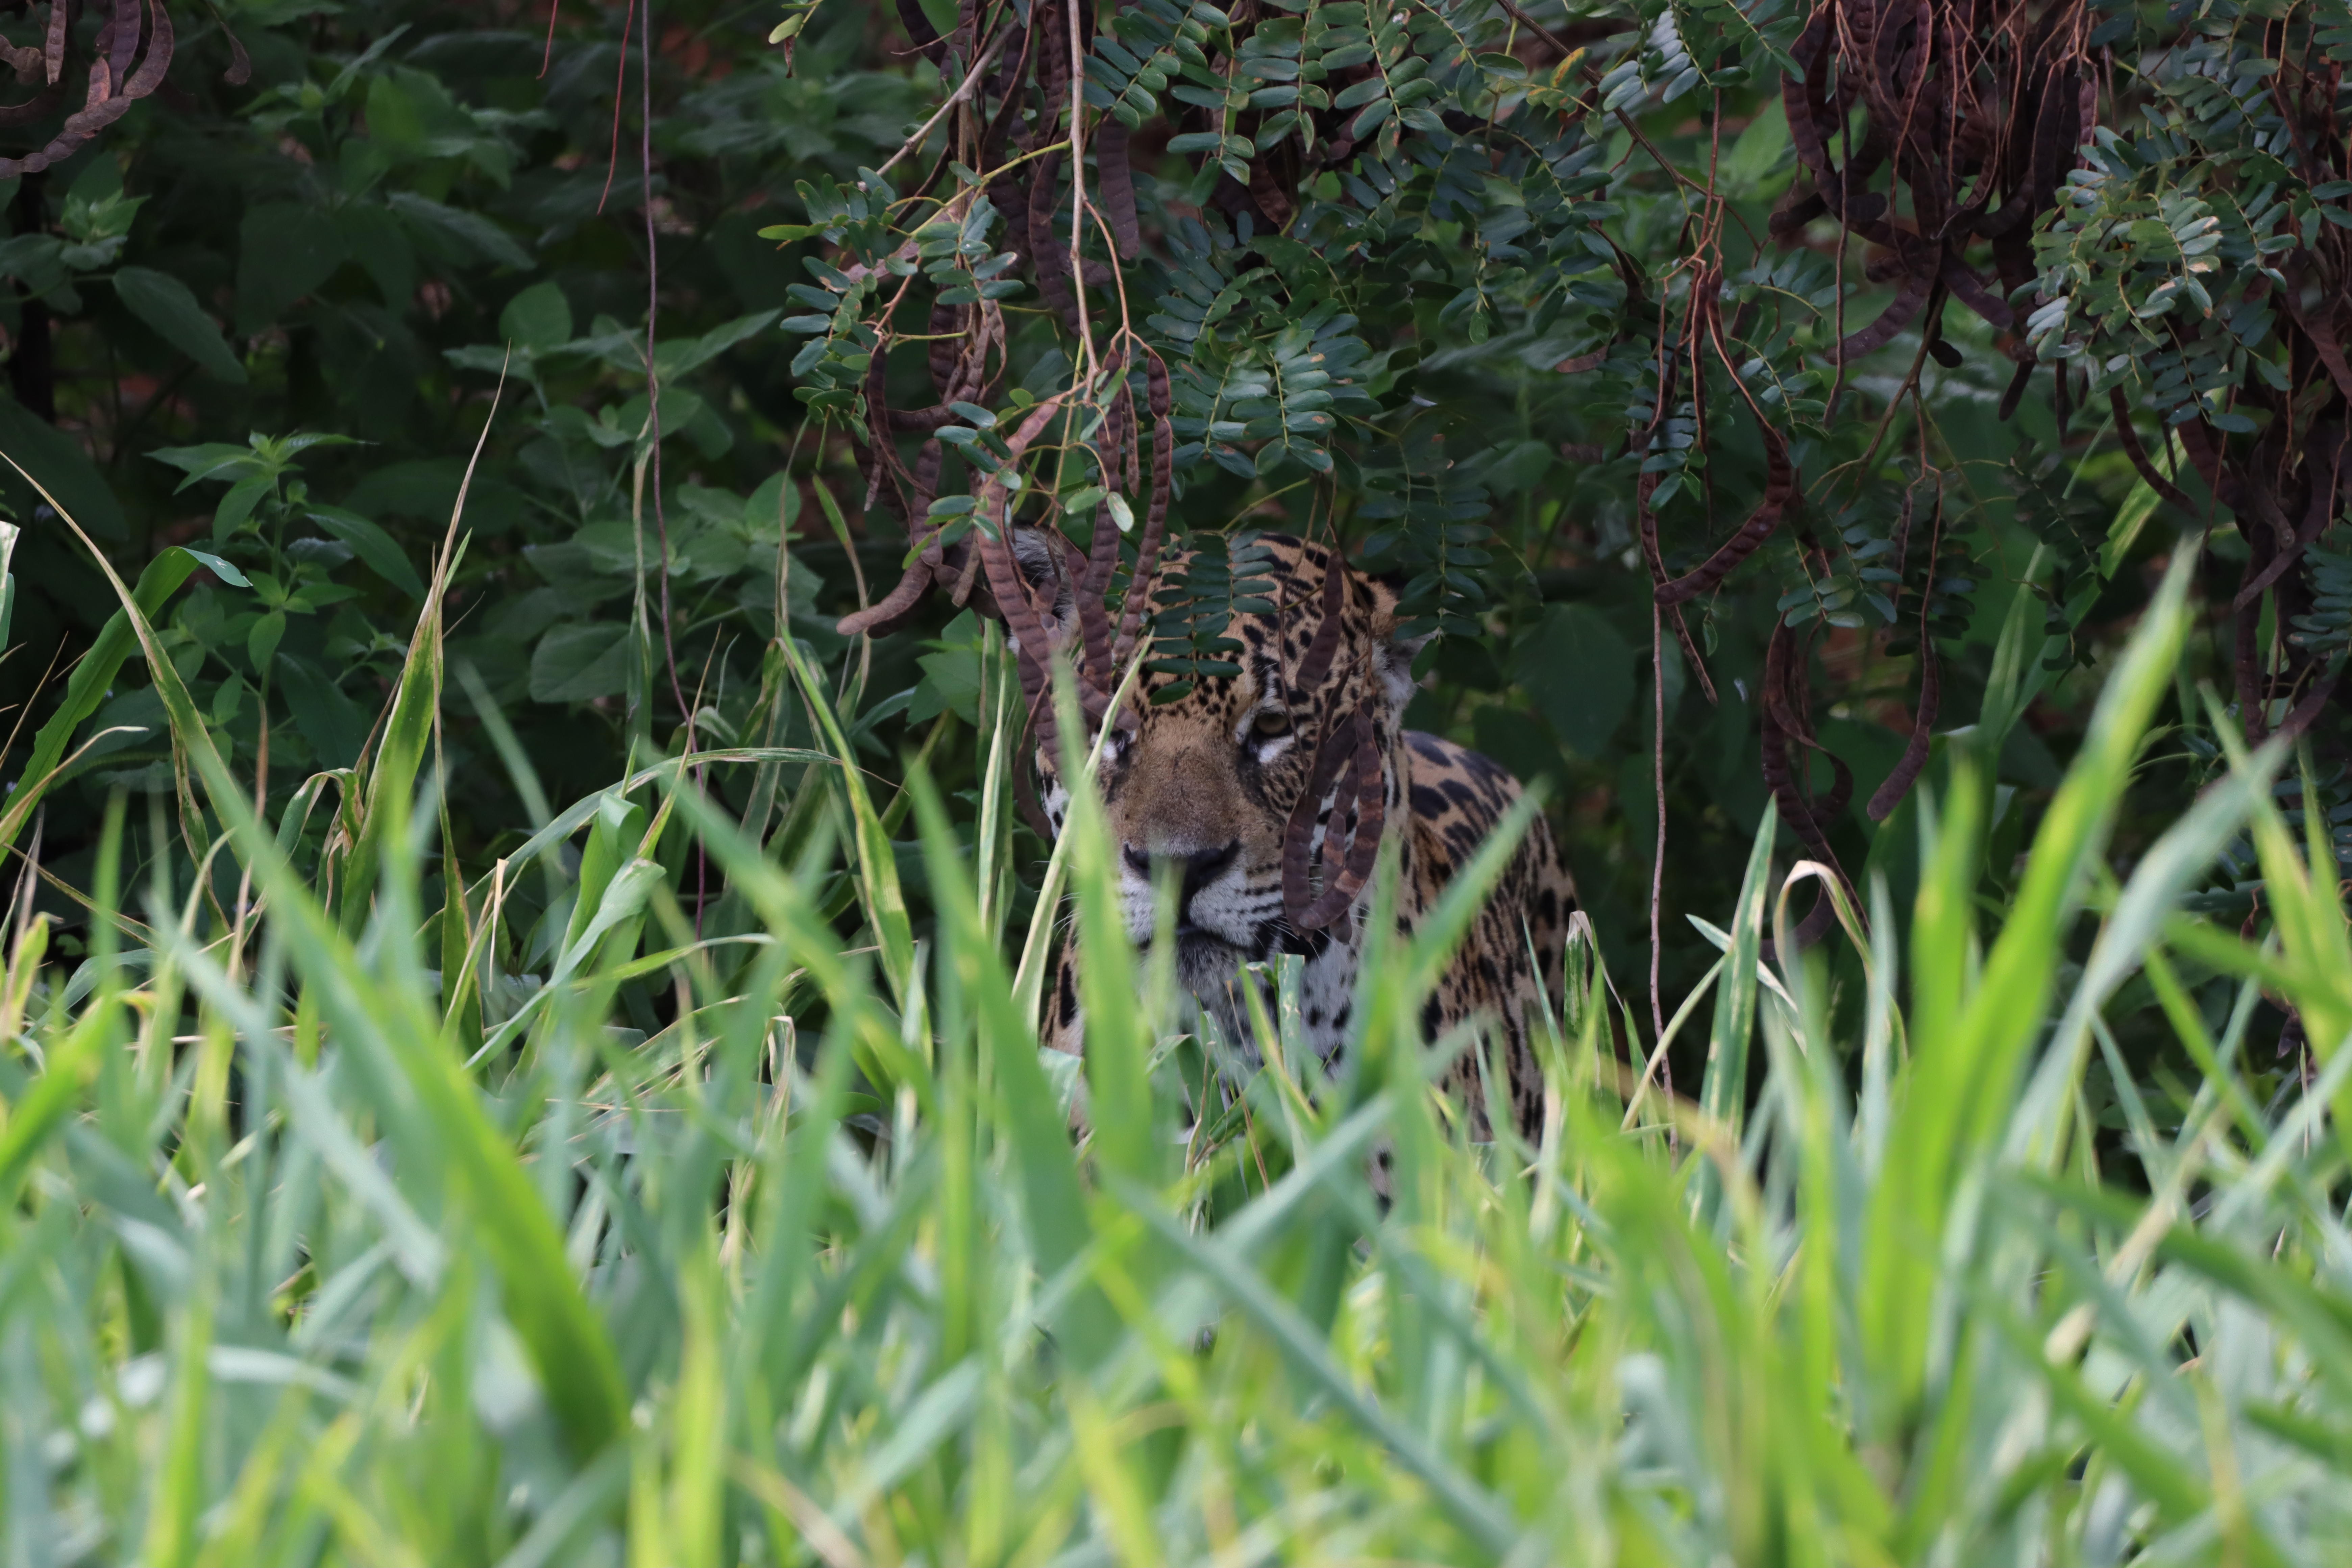
Jaguar: Jaju